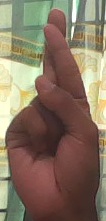
ASL sign: R